Emilia-Romagna

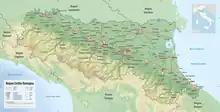
Relief map of Emilia-Romagna

The University of Bologna—the oldest university in the world, established in AD 1088—and its bustling towns kept trade and intellectual life alive. Local nobility like the Este of Ferrara, the Malatesta of Rimini, the Popes of Rome, the Farnese of Parma and Piacenza, and the Duchy of Modena and Reggio, jostled for power and influence.